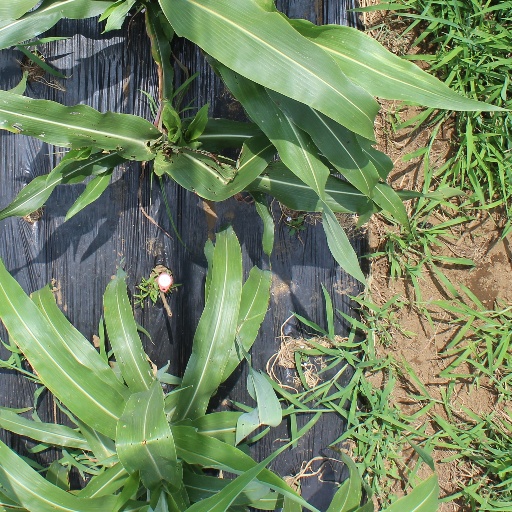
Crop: sorghum